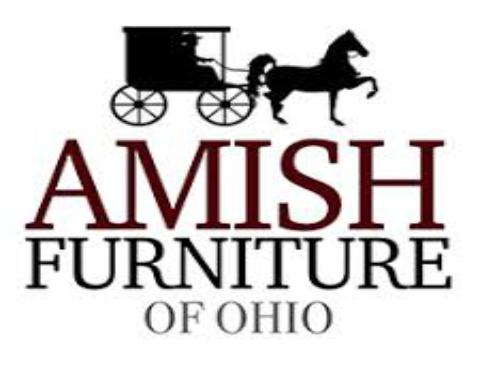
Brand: amish
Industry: Necessities